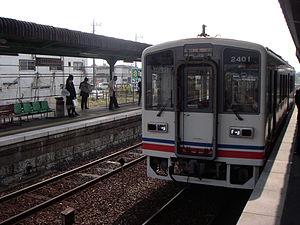
Shimotsuma est une ville située dans la préfecture d'Ibaraki, au Japon.